Musō Gonnosuke

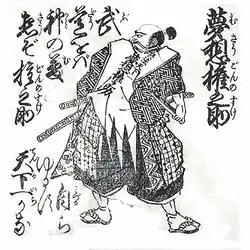
Muso Gonnosuke Katsuyoshi (from the Buko Hyakunin Isshu).

Musō Gonnosuke Katsuyoshi (夢想權之助勝吉) was a samurai of the early 17th century and the traditional founder of the Koryu school of jojutsu known as Shintō Musō-ryū (神道夢想流/神道無想流). He engaged in two duels with the legendary swordsman Miyamoto Musashi, although the second duel's occurrence is disputed.